Pittsburgh Playhouse

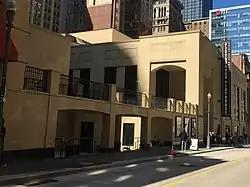
Pittsburgh Playhouse theater on Forbes Avenue

Pittsburgh Playhouse is Point Park University's performing arts center located in Pittsburgh, Pennsylvania. It houses three performance spaces and is home to The Rep, Point Park's resident professional theatre company, as well as three student companies—Conservatory Theatre Company, Conservatory Dance Company, and Playhouse Jr. The Conservatory Theatre Company offers five productions each year that are performed by undergraduate students at Point Park; each season consists of a mixture of established plays and musicals, as well as occasional new works.